Community Trolls

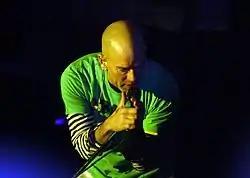
Michael Stipe (pictured here in 2008) is one of two confirmed members of Community Trolls

As a teenager in Lincoln, Nebraska, Sweet was a big fan of Mitch Easter. Easter produced R.E.M.'s first single, the Hib-Tone version of "Radio Free Europe". Sweet loved its B-side, "Sitting Still", and became a fan of the band. When R.E.M. performed in Lincoln in September 1982, Sweet went to the show. At that point R.E.M. were still relatively unknown, so there was almost nobody at the concert. Sweet met the band and gave Michael Stipe a tape of songs he had been working on. R.E.M. was from Athens, Georgia, which was becoming famous for its vibrant music scene. Sweet had also read about Athens in "New York Rocker" magazine.